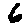
Label: 6